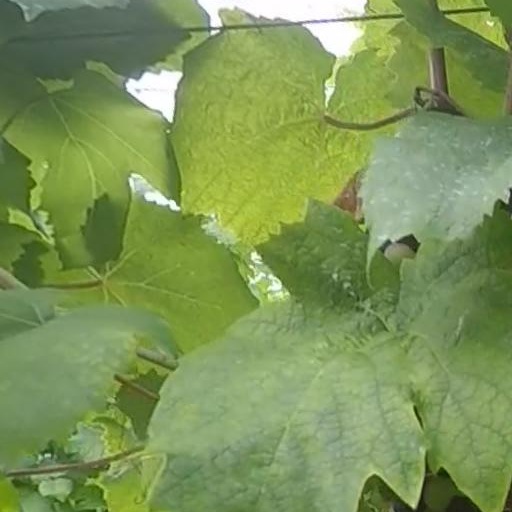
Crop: grape